Popinjay (sport)

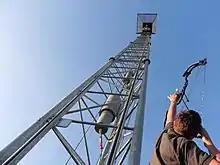
Popinjay mast for archery in Flanders Belgium

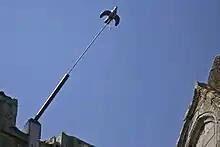
Papingo target on pole at the top of Kilwinning Abbey tower

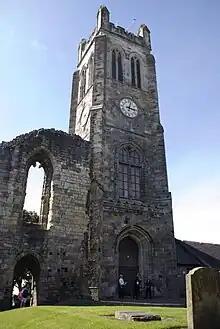
Open papingo shoot held by the Ancient Society of Kilwinning Archers at Kilwinning Abbey in Ayrshire in Scotland

Popinjay or papingo (an old word for "parrot", designating a painted bird), also called pole archery, is a shooting sport that can be performed with either rifles or archery equipment. The object of popinjay is to knock artificial birds off their perches. The rifle form is a popular diversion in Denmark; a Scottish variant is also known. The archery form, called "staande wip" in Dutch language and "papegai" (i.e. "parrot") in French, is popular in Belgium, and in Canada among descendants of 20th-century Belgian emigrants; it is shot occasionally in the United Kingdom under the governance of the Grand National Archery Society. In Germany a traditional shooting at wooden birds placed on a high pole is called "Vogelschießen" (that is "bird shooting"). These are carried out either with small bore rifles or crossbows.